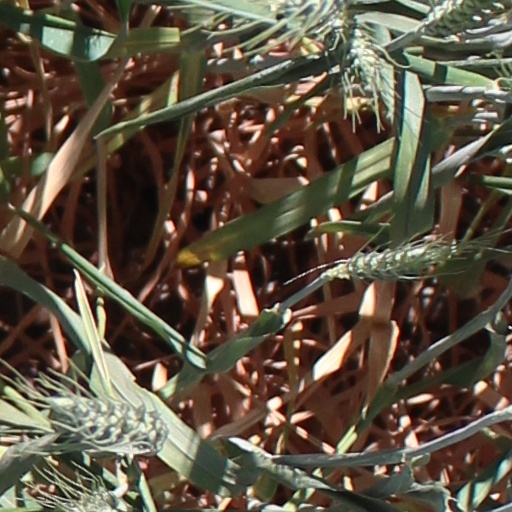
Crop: wheat